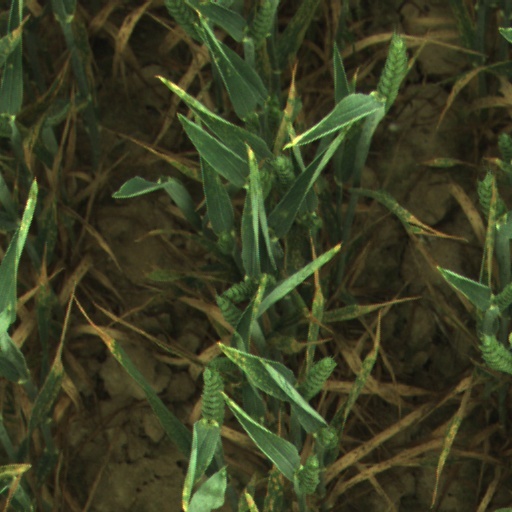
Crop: wheat